Jaime del Burgo Torres

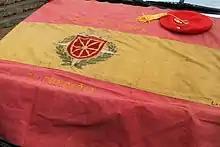
requete wartime standard

As a historian del Burgo is praised for sound referential basis; the critics usually point to his Carlist bias. He is particularly criticized for an attempt to recalculate the number of victims of the Rightist terror in Navarre; other historians support 4 times higher figures. This controversy coincides with the fact that del Burgo was personally accused of a war crime, the charge that left him very embittered and which he always denied; it is also disqualified by some historians. As an amateur he has never assumed academic duties, though he became member-correspondent of ; for his bibliographical work del Burgo received the National Literary Prize in 1967.